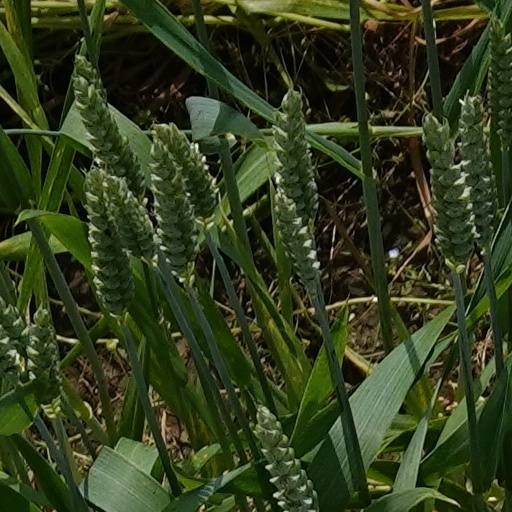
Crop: wheat